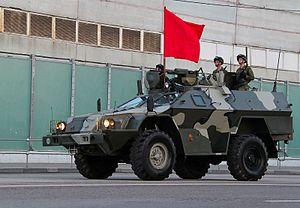
Le BPM-97 est un véhicule militaire russe équipant les gardes-frontières. Il s'agit d'un KAMAZ 43269 Vystrel blindé. Le véhicule est toujours à l'état de développement. Son évolution est le Bulat.